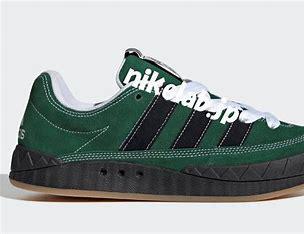
Brand: Adidas
Model: Adimatic